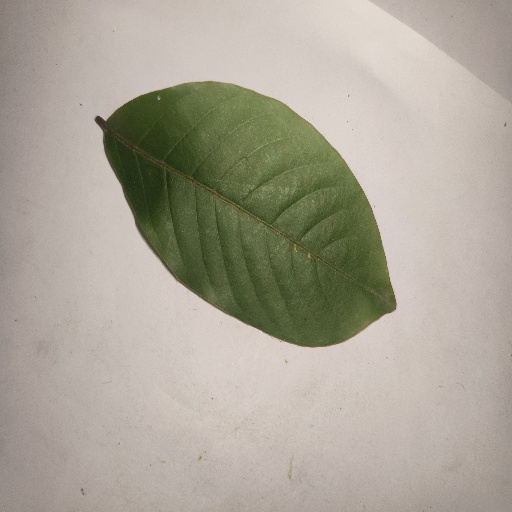
Species: HariTaki
Leaf condition: Healthy Leaf